Veiling glare

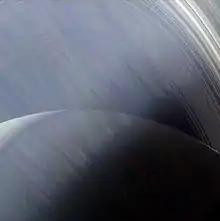
Veiling glare in a photograph from Cassini (spacecraft)

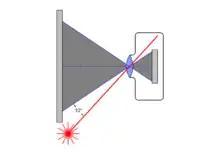
Veiling glare caused by stray light reflecting inside the camera or scattering in the lens

Veiling glare is an imperfection of performance in optical instruments (such as cameras and telescopes) arising from incoming light that strays from the normal image-forming paths, and reaches the focal plane. The effect superimposes a form of noise onto the normal image sensed by the detector (film, digital sensor, or eye viewing through an eyepiece), resulting in a final image degraded by loss of contrast and reduced definition.